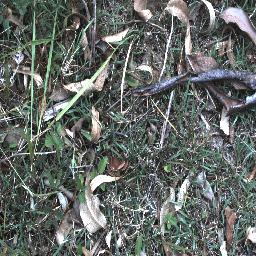
Label: negative